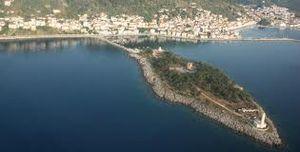
L’îlot de Kranái, Kranaë ou Cranae, appelé aussi Marathonísi, est une île grecque située le long du port de Gýthio, dans le sud du Péloponnèse dans le district régional de Laconie.